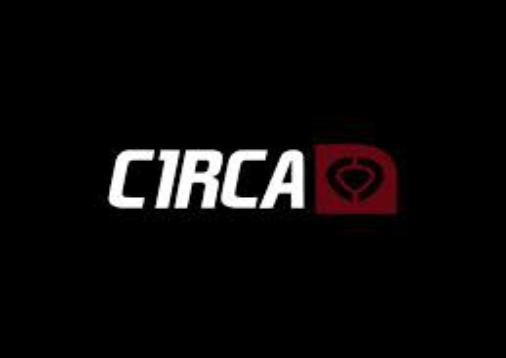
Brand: Circa
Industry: Clothes